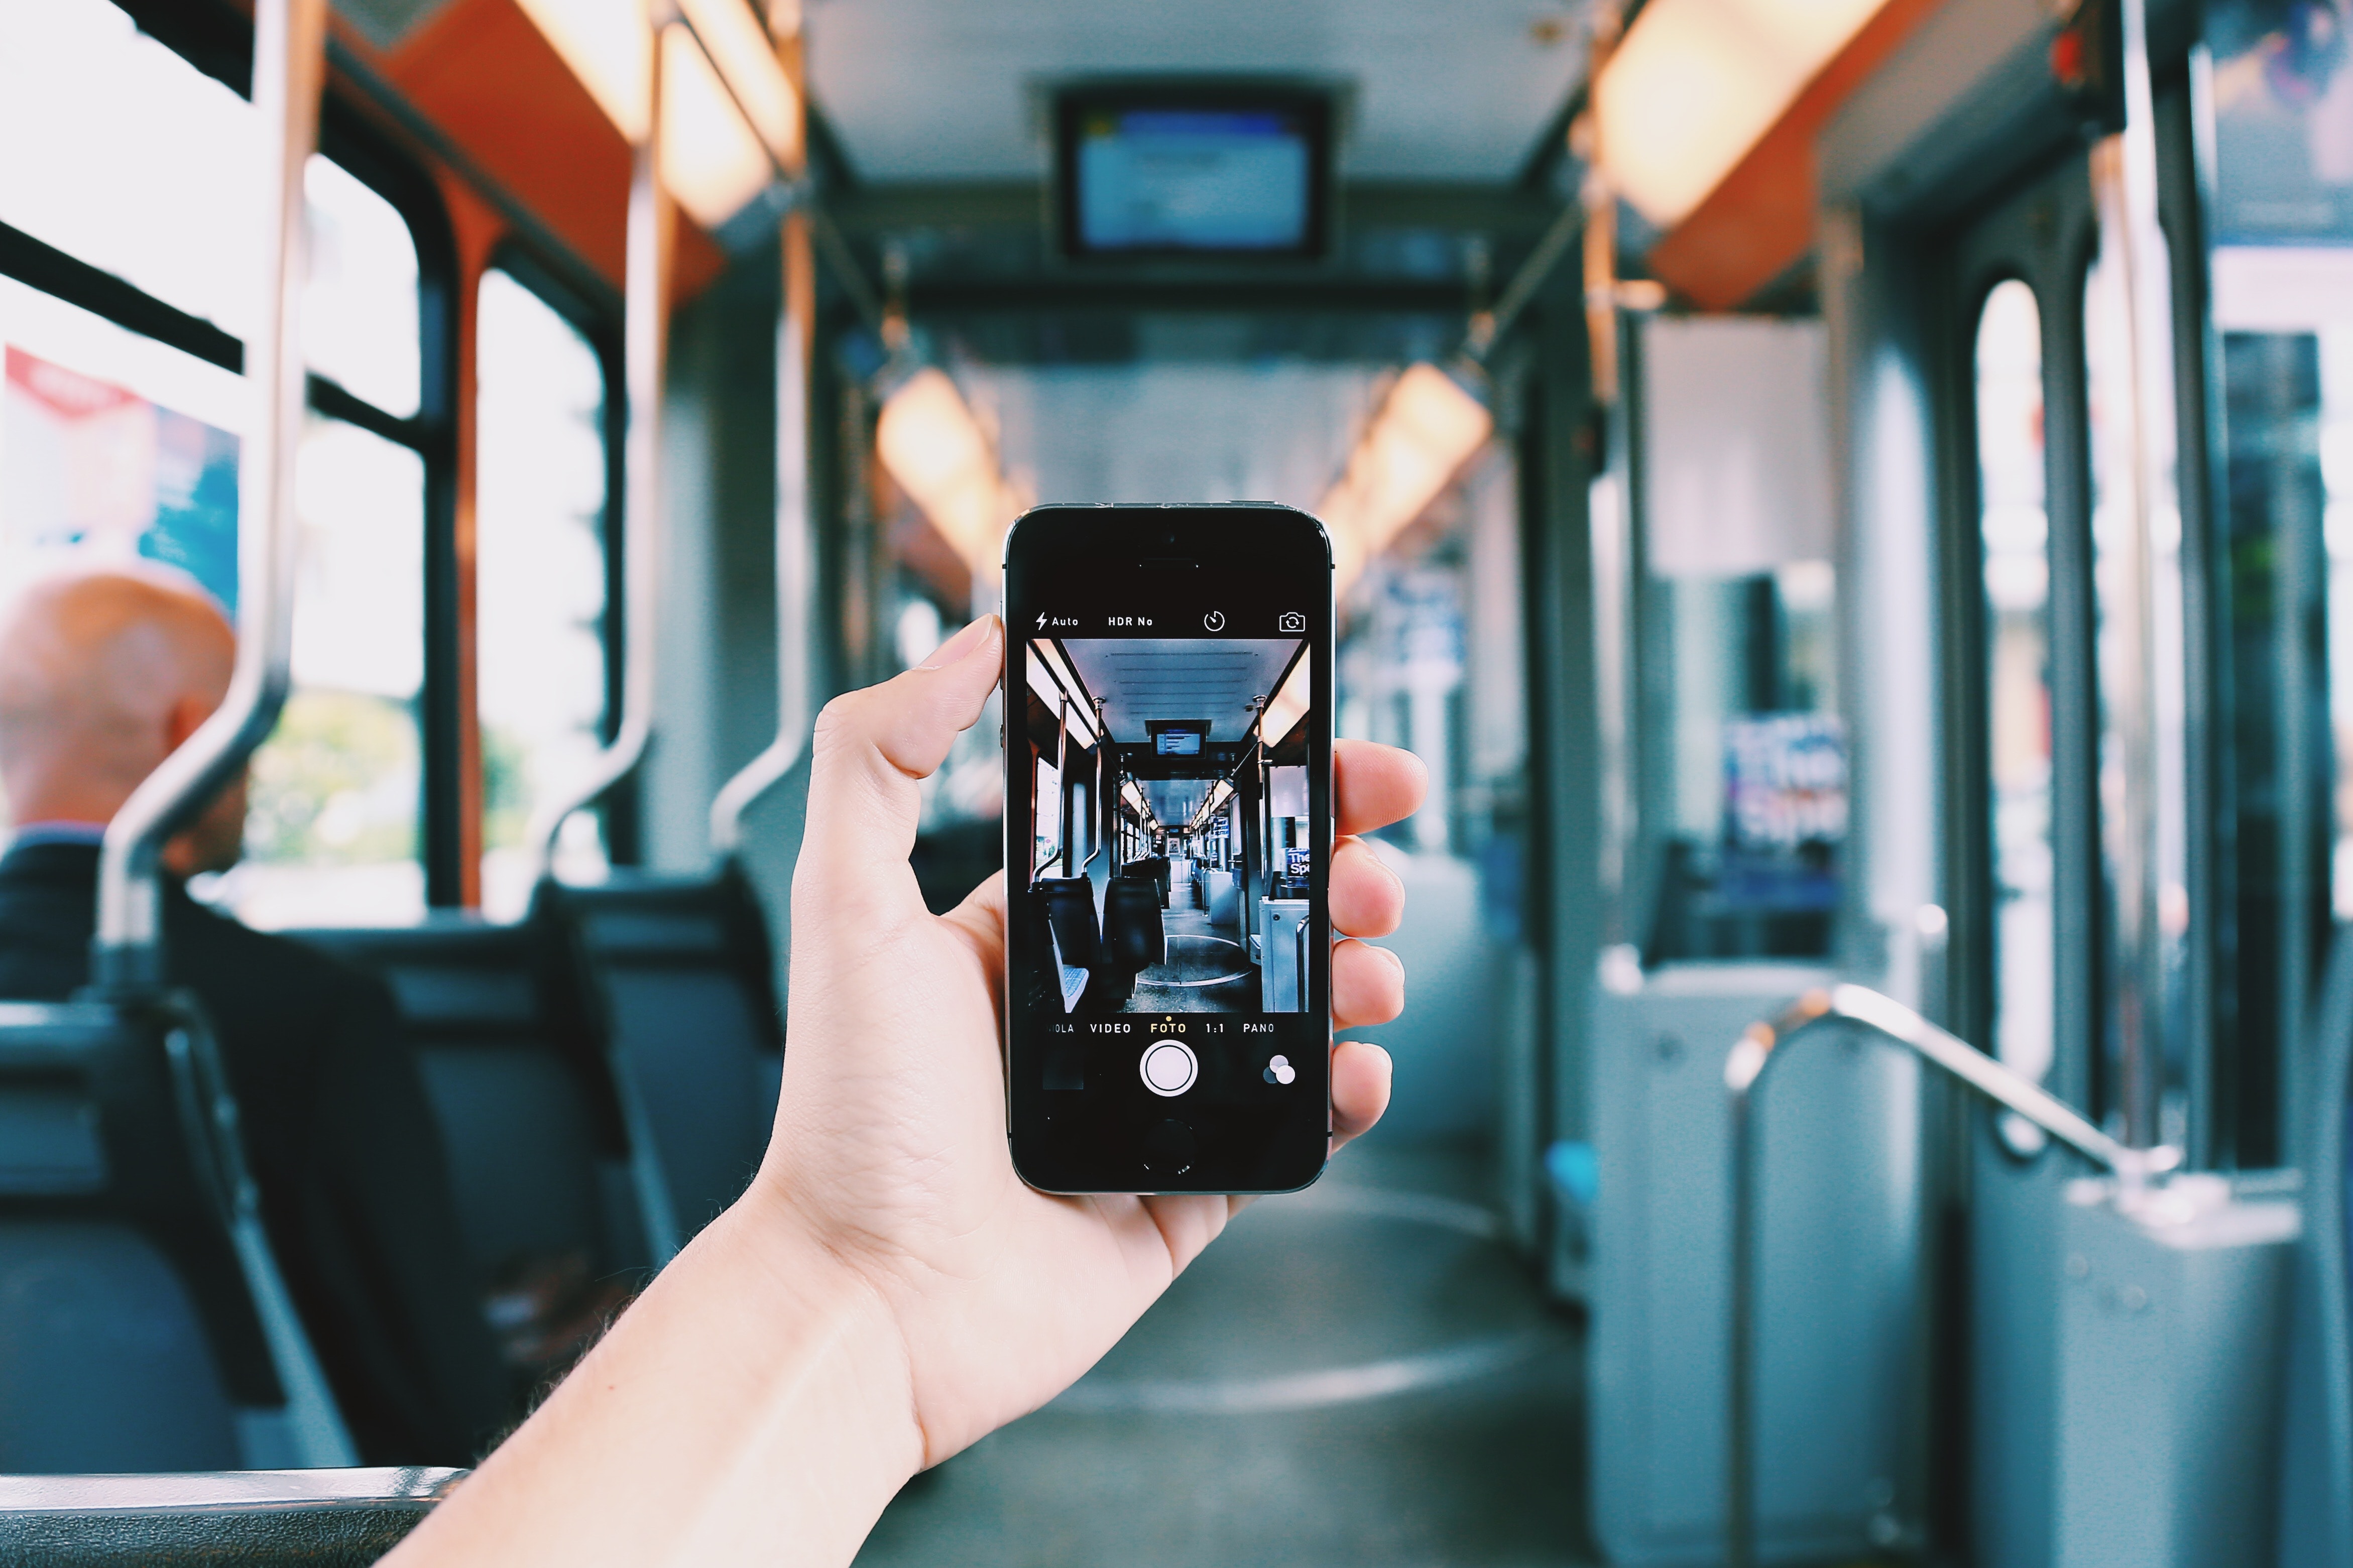
technology, electronic device, car, hand, vehicle, gadget